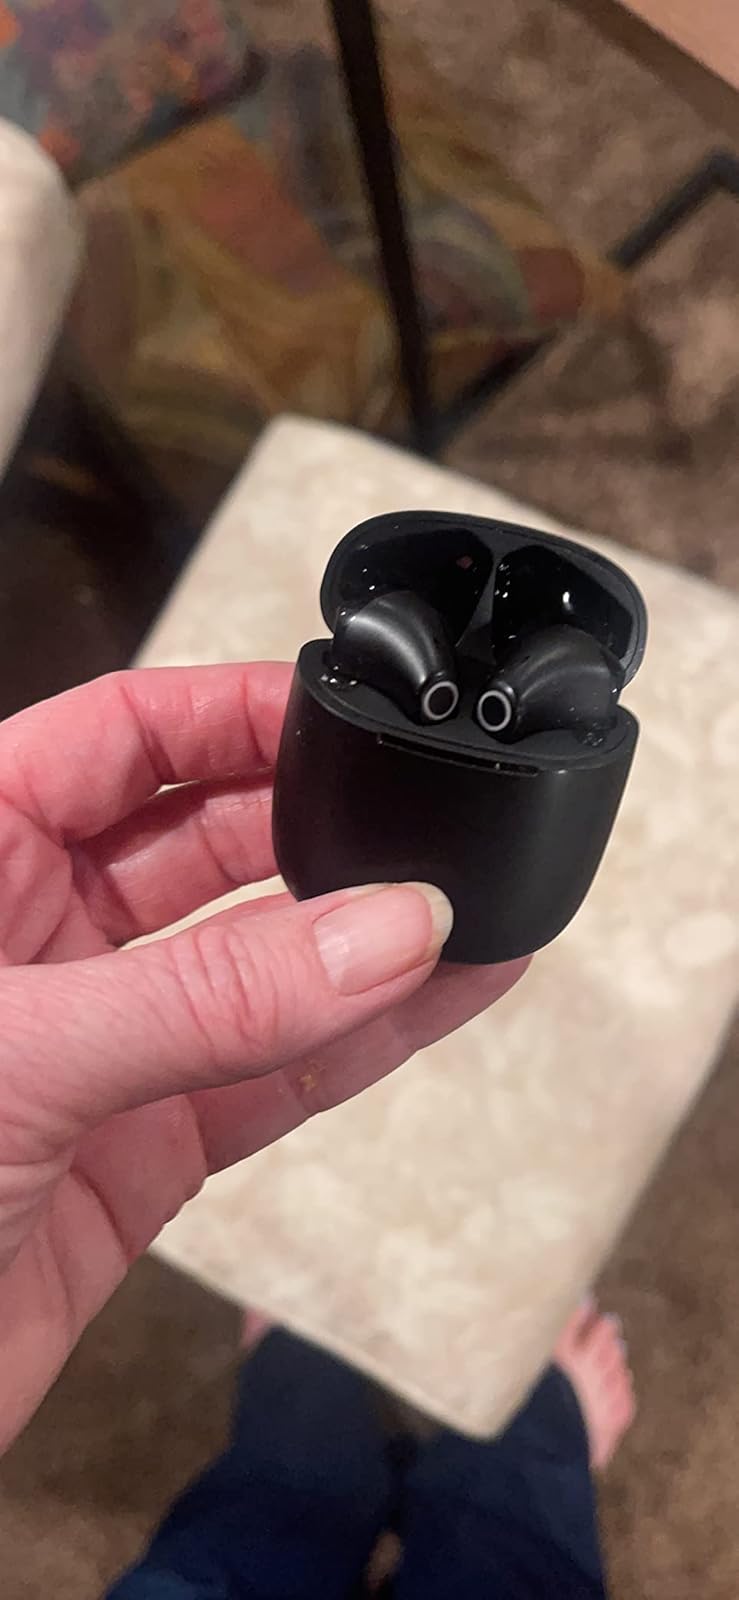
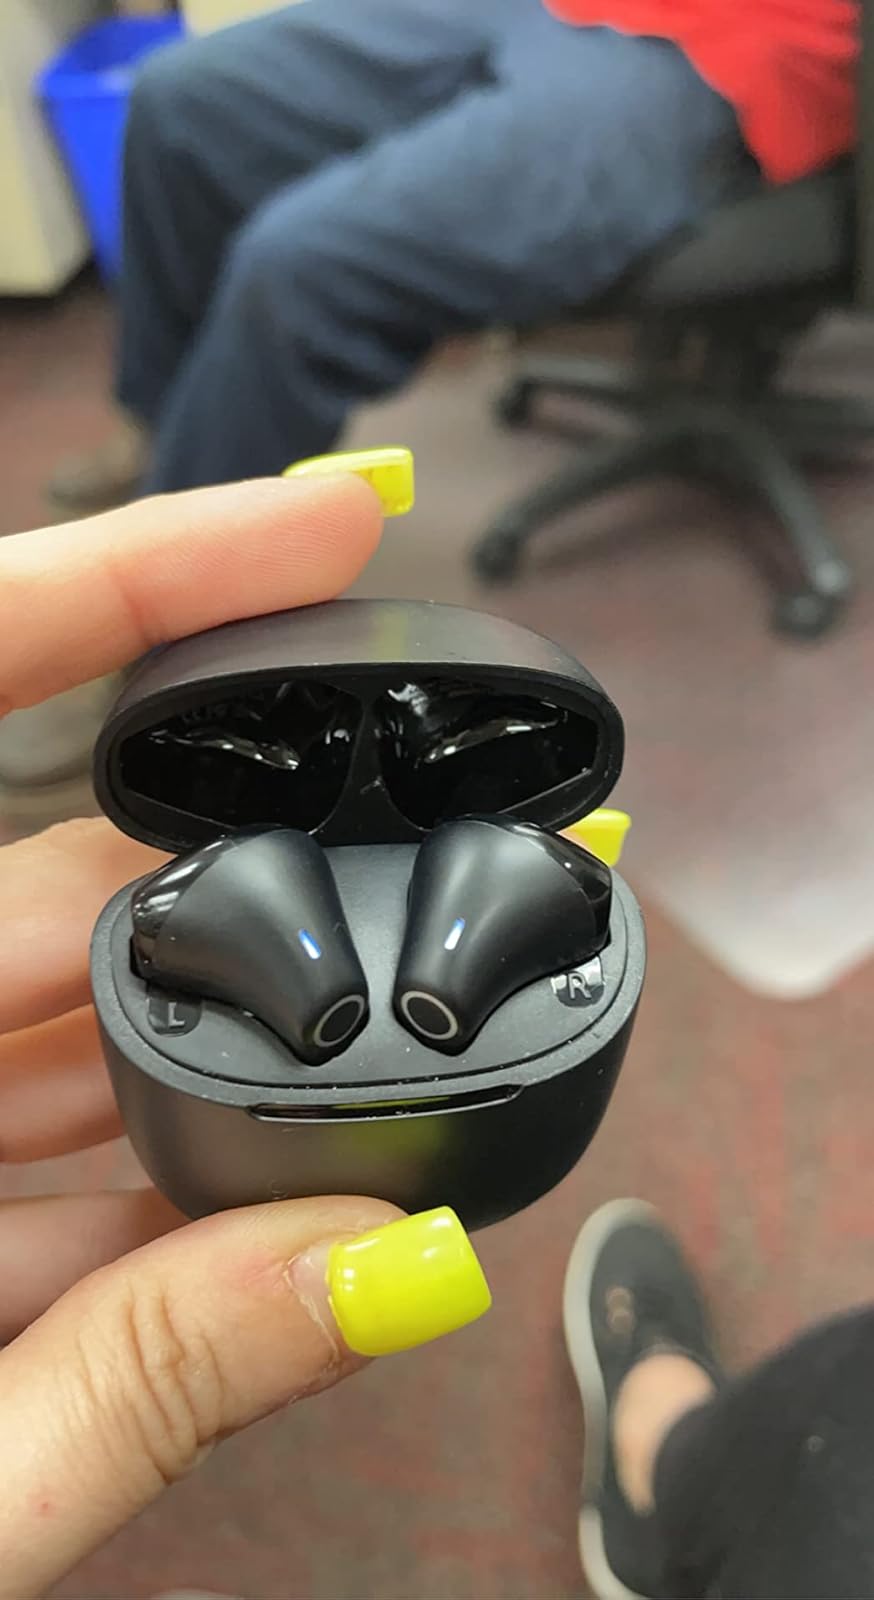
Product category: earbuds
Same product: yes